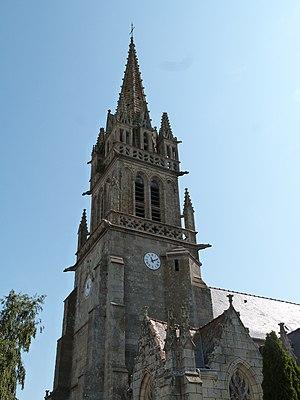
Clocher de l'église Saint-Pierre de Quemper-Guézennec (Côtes-d'Armor)
Ernest Le Guerranic, né Alphonse Ernest Le Guerranic le 13 octobre 1831 au Conquet et décédé en décembre 1915 à Saint-Brieuc, est un architecte français qui a construit au moins une quarantaine d'édifices religieux dans le Finistère, puis les Côtes-du-Nord dans la seconde moitié du XIXᵉ siècle.